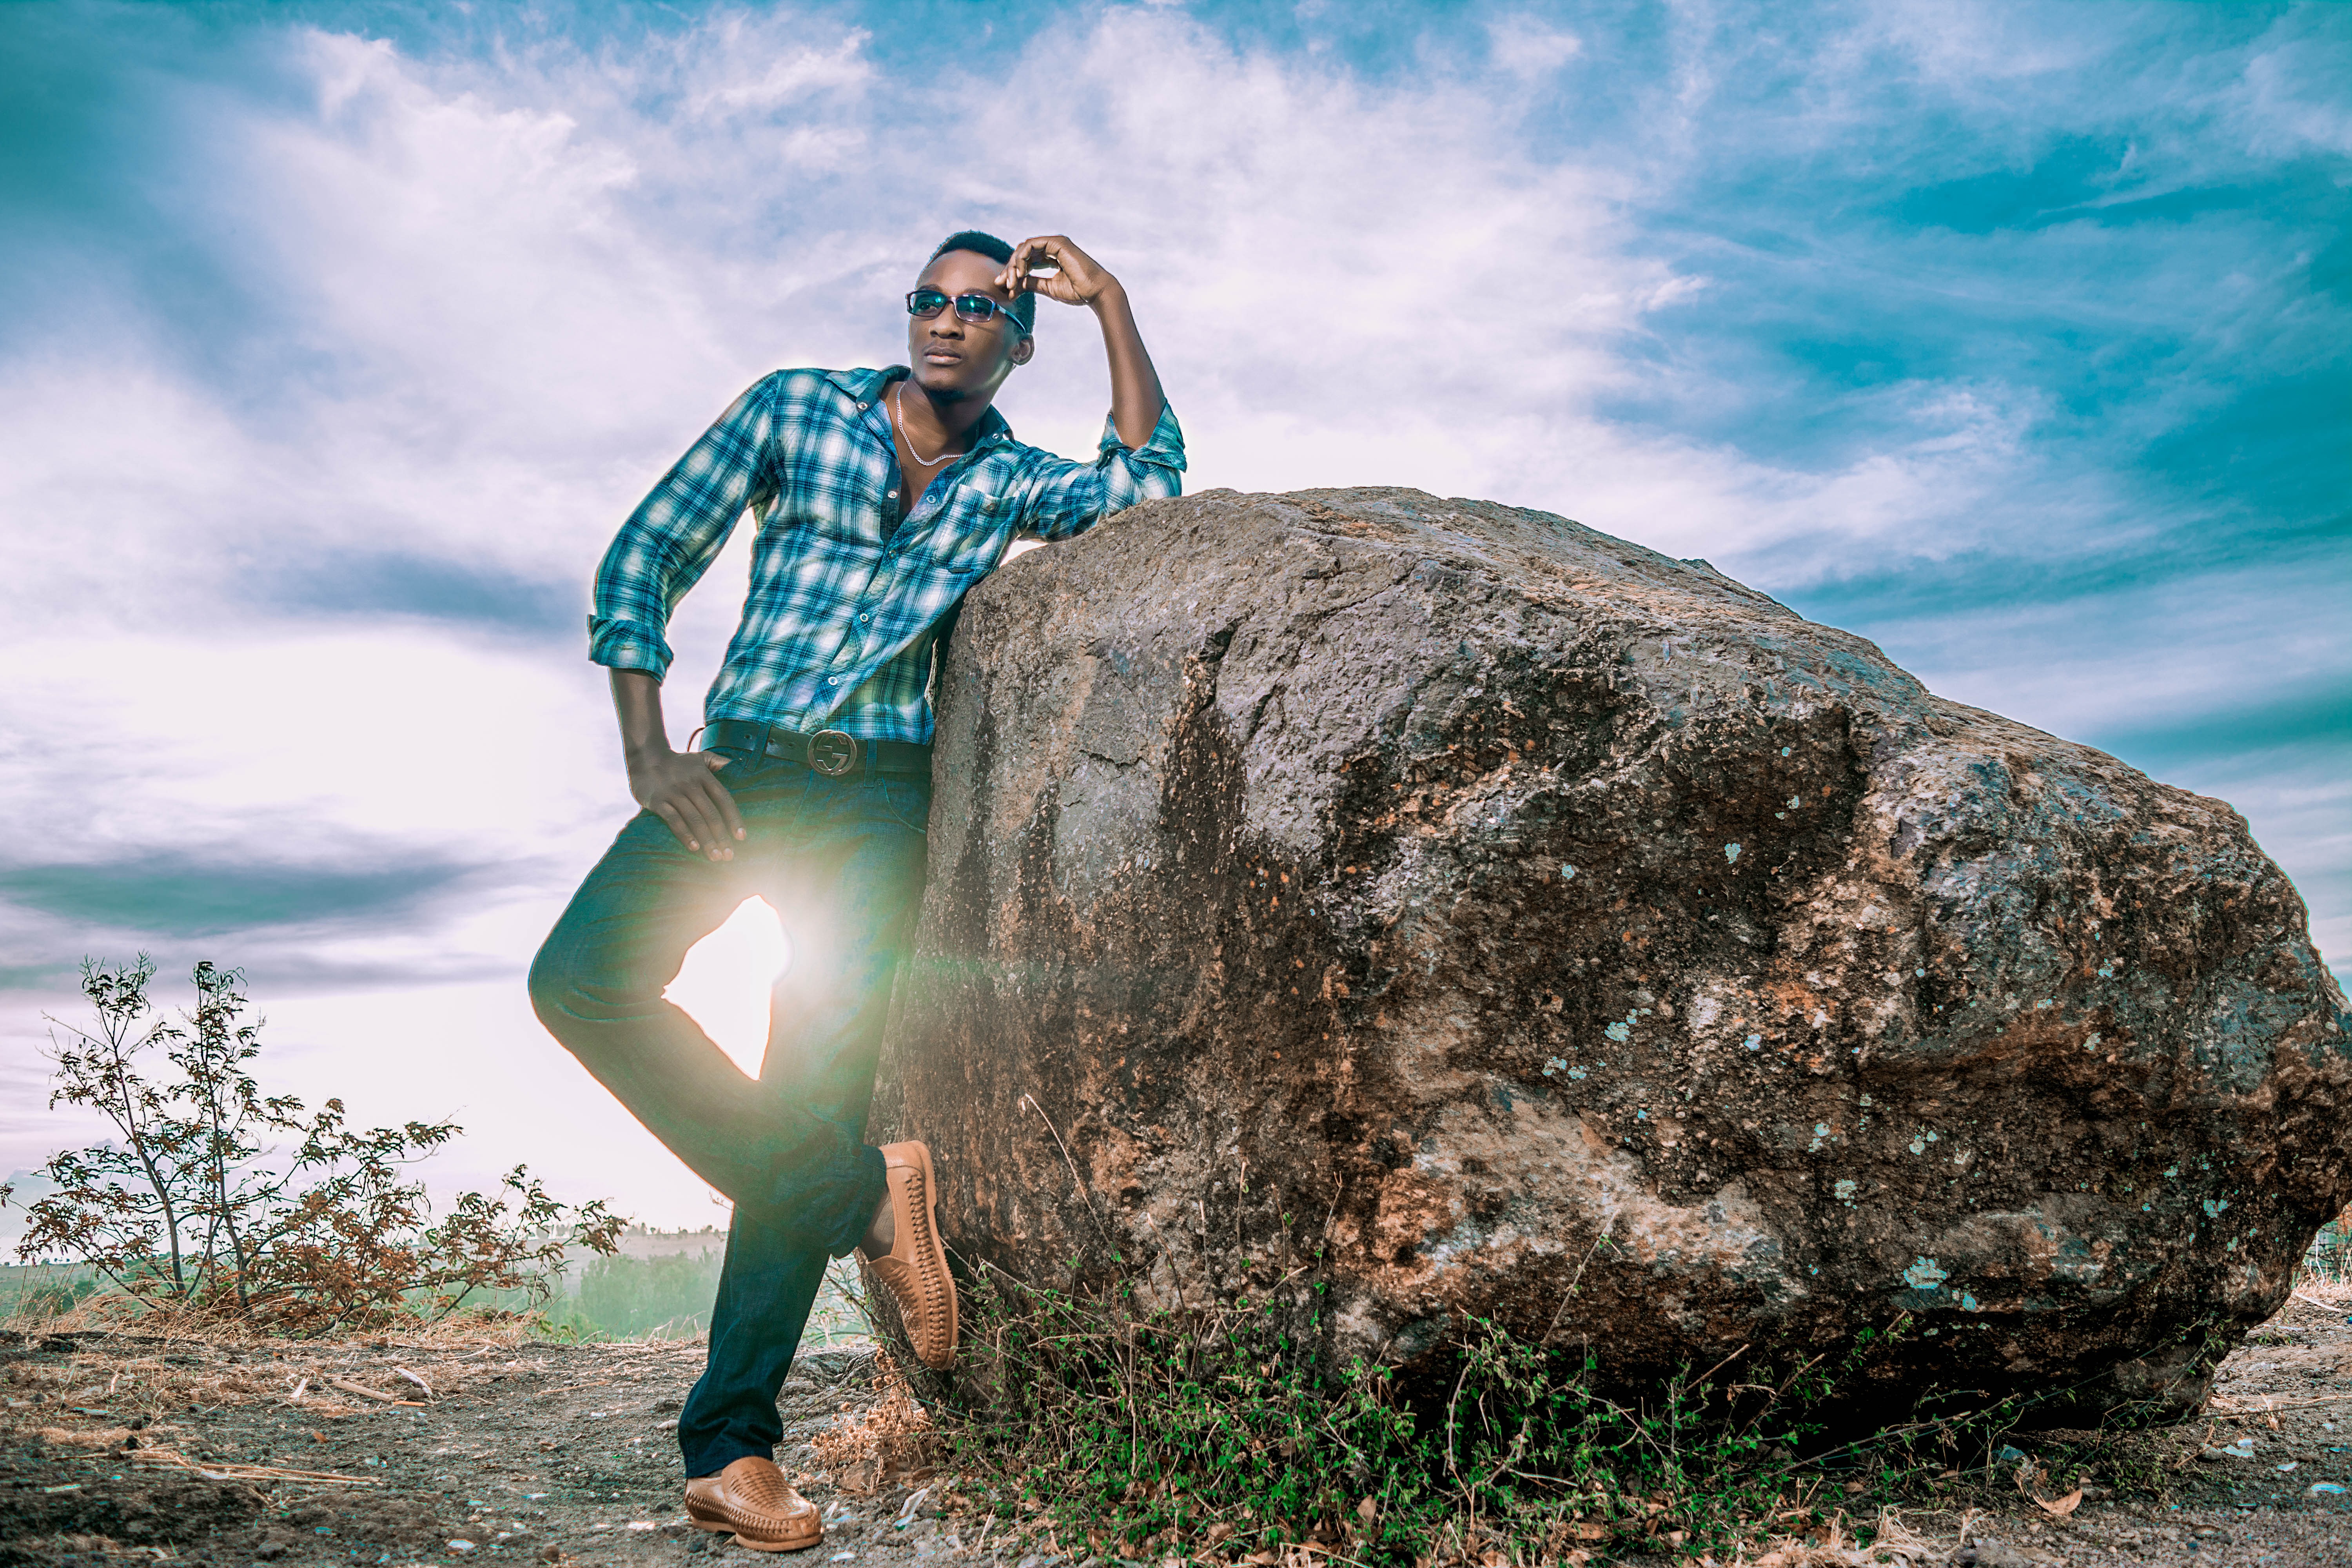
man, landscape, sea, outdoor, rock, people, sunlight, stone, portrait, model, young, fashion, blue, extreme sport, lifestyle, style, attractive, black skin, male person